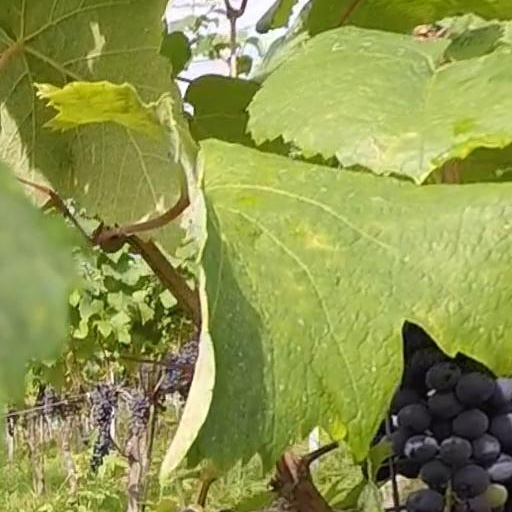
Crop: grape